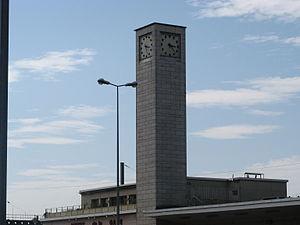
L'histoire de l'horlogerie à Besançon commence significativement à partir de la fin du XVIIIᵉ siècle, lorsque des horlogers suisses installèrent dans la capitale comtoise les premiers ateliers. Puis petit à petit des Bisontins prennent part à cette fièvre horlogère, et firent définitivement de Besançon la Capitale française de l'horlogerie lors de l'Exposition internationale de 1860, qui s'est tenue place Labourey. La ville produit jusqu'à 90 % des montres françaises en 1880, et malgré une crise dans les années 1890 et 1900, le secteur horloger se relève et poursuit sa croissance. La cité garde un rôle prépondérant dans l'horlogerie jusqu'à la crise des années 1930 et se reprend avant la Seconde Guerre mondiale, mais le secteur a diminué sa part d'activité de manière non négligeable après la fin de ce conflit. Puis les années 1970 vont mettre fin à cette épopée mythique, les grandes entreprises étant en crise à la suite du choc pétrolier.
La gare de Besançon-Viotte est une gare ferroviaire française située sur le territoire de la ville de Besançon, préfecture du département du Doubs, en région Bourgogne-Franche-Comté.